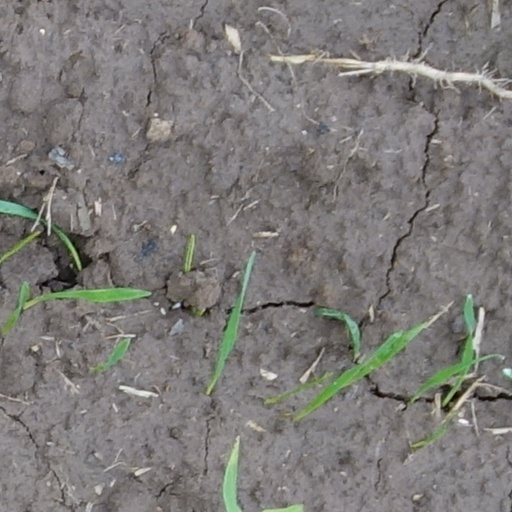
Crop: wheat